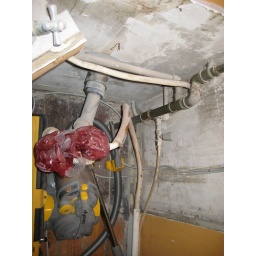
Moving the water in the kitchen